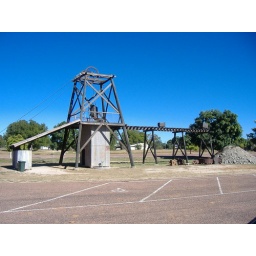
A wooden frame over a mine shaft used for hauling up ore and water and even miners from down below